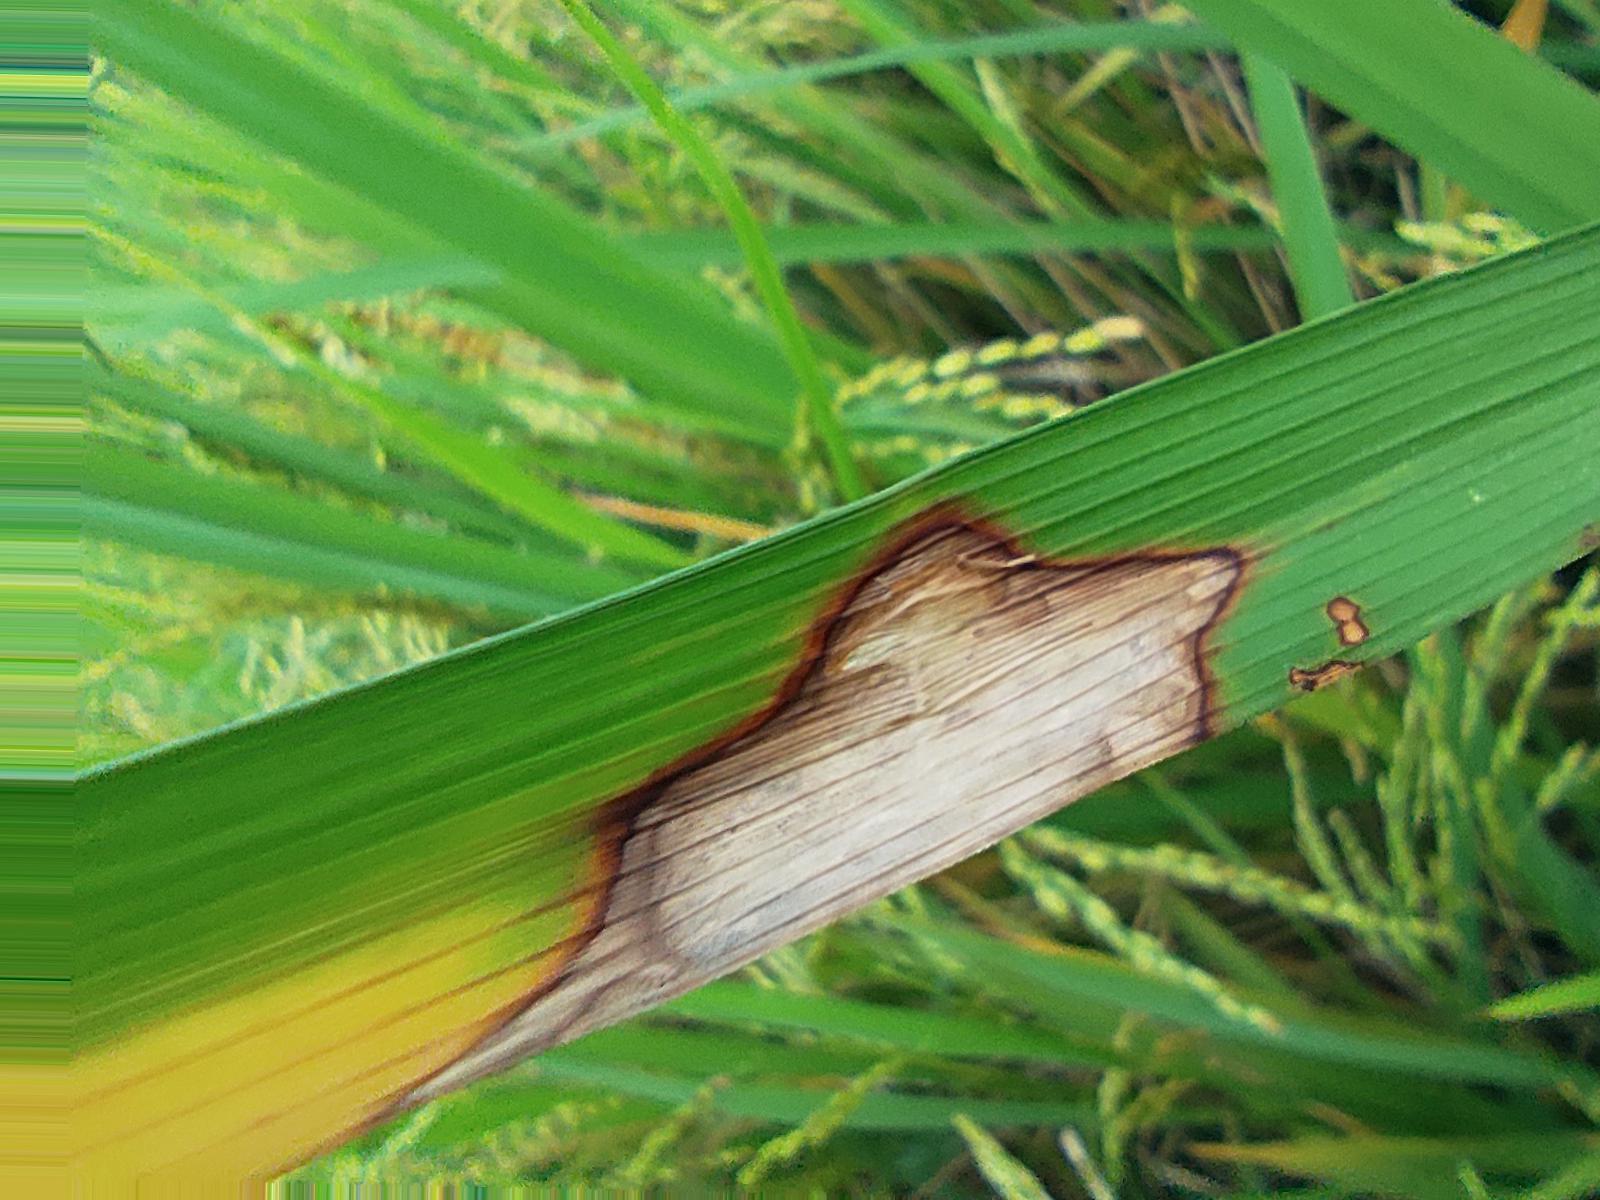
Nhãn: Bệnh Đốm Vằn ( Khô vằn ) ( Sheath Blight )